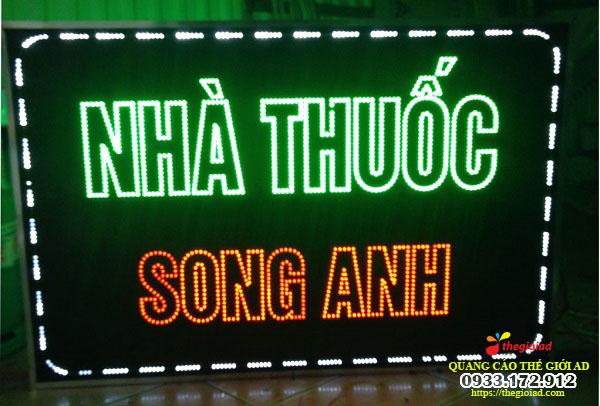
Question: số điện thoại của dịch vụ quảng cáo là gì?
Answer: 0933172912